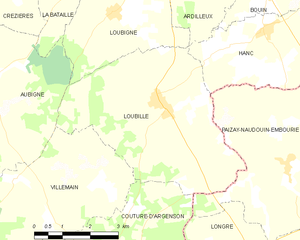
Carte des communes françaises Loubillé